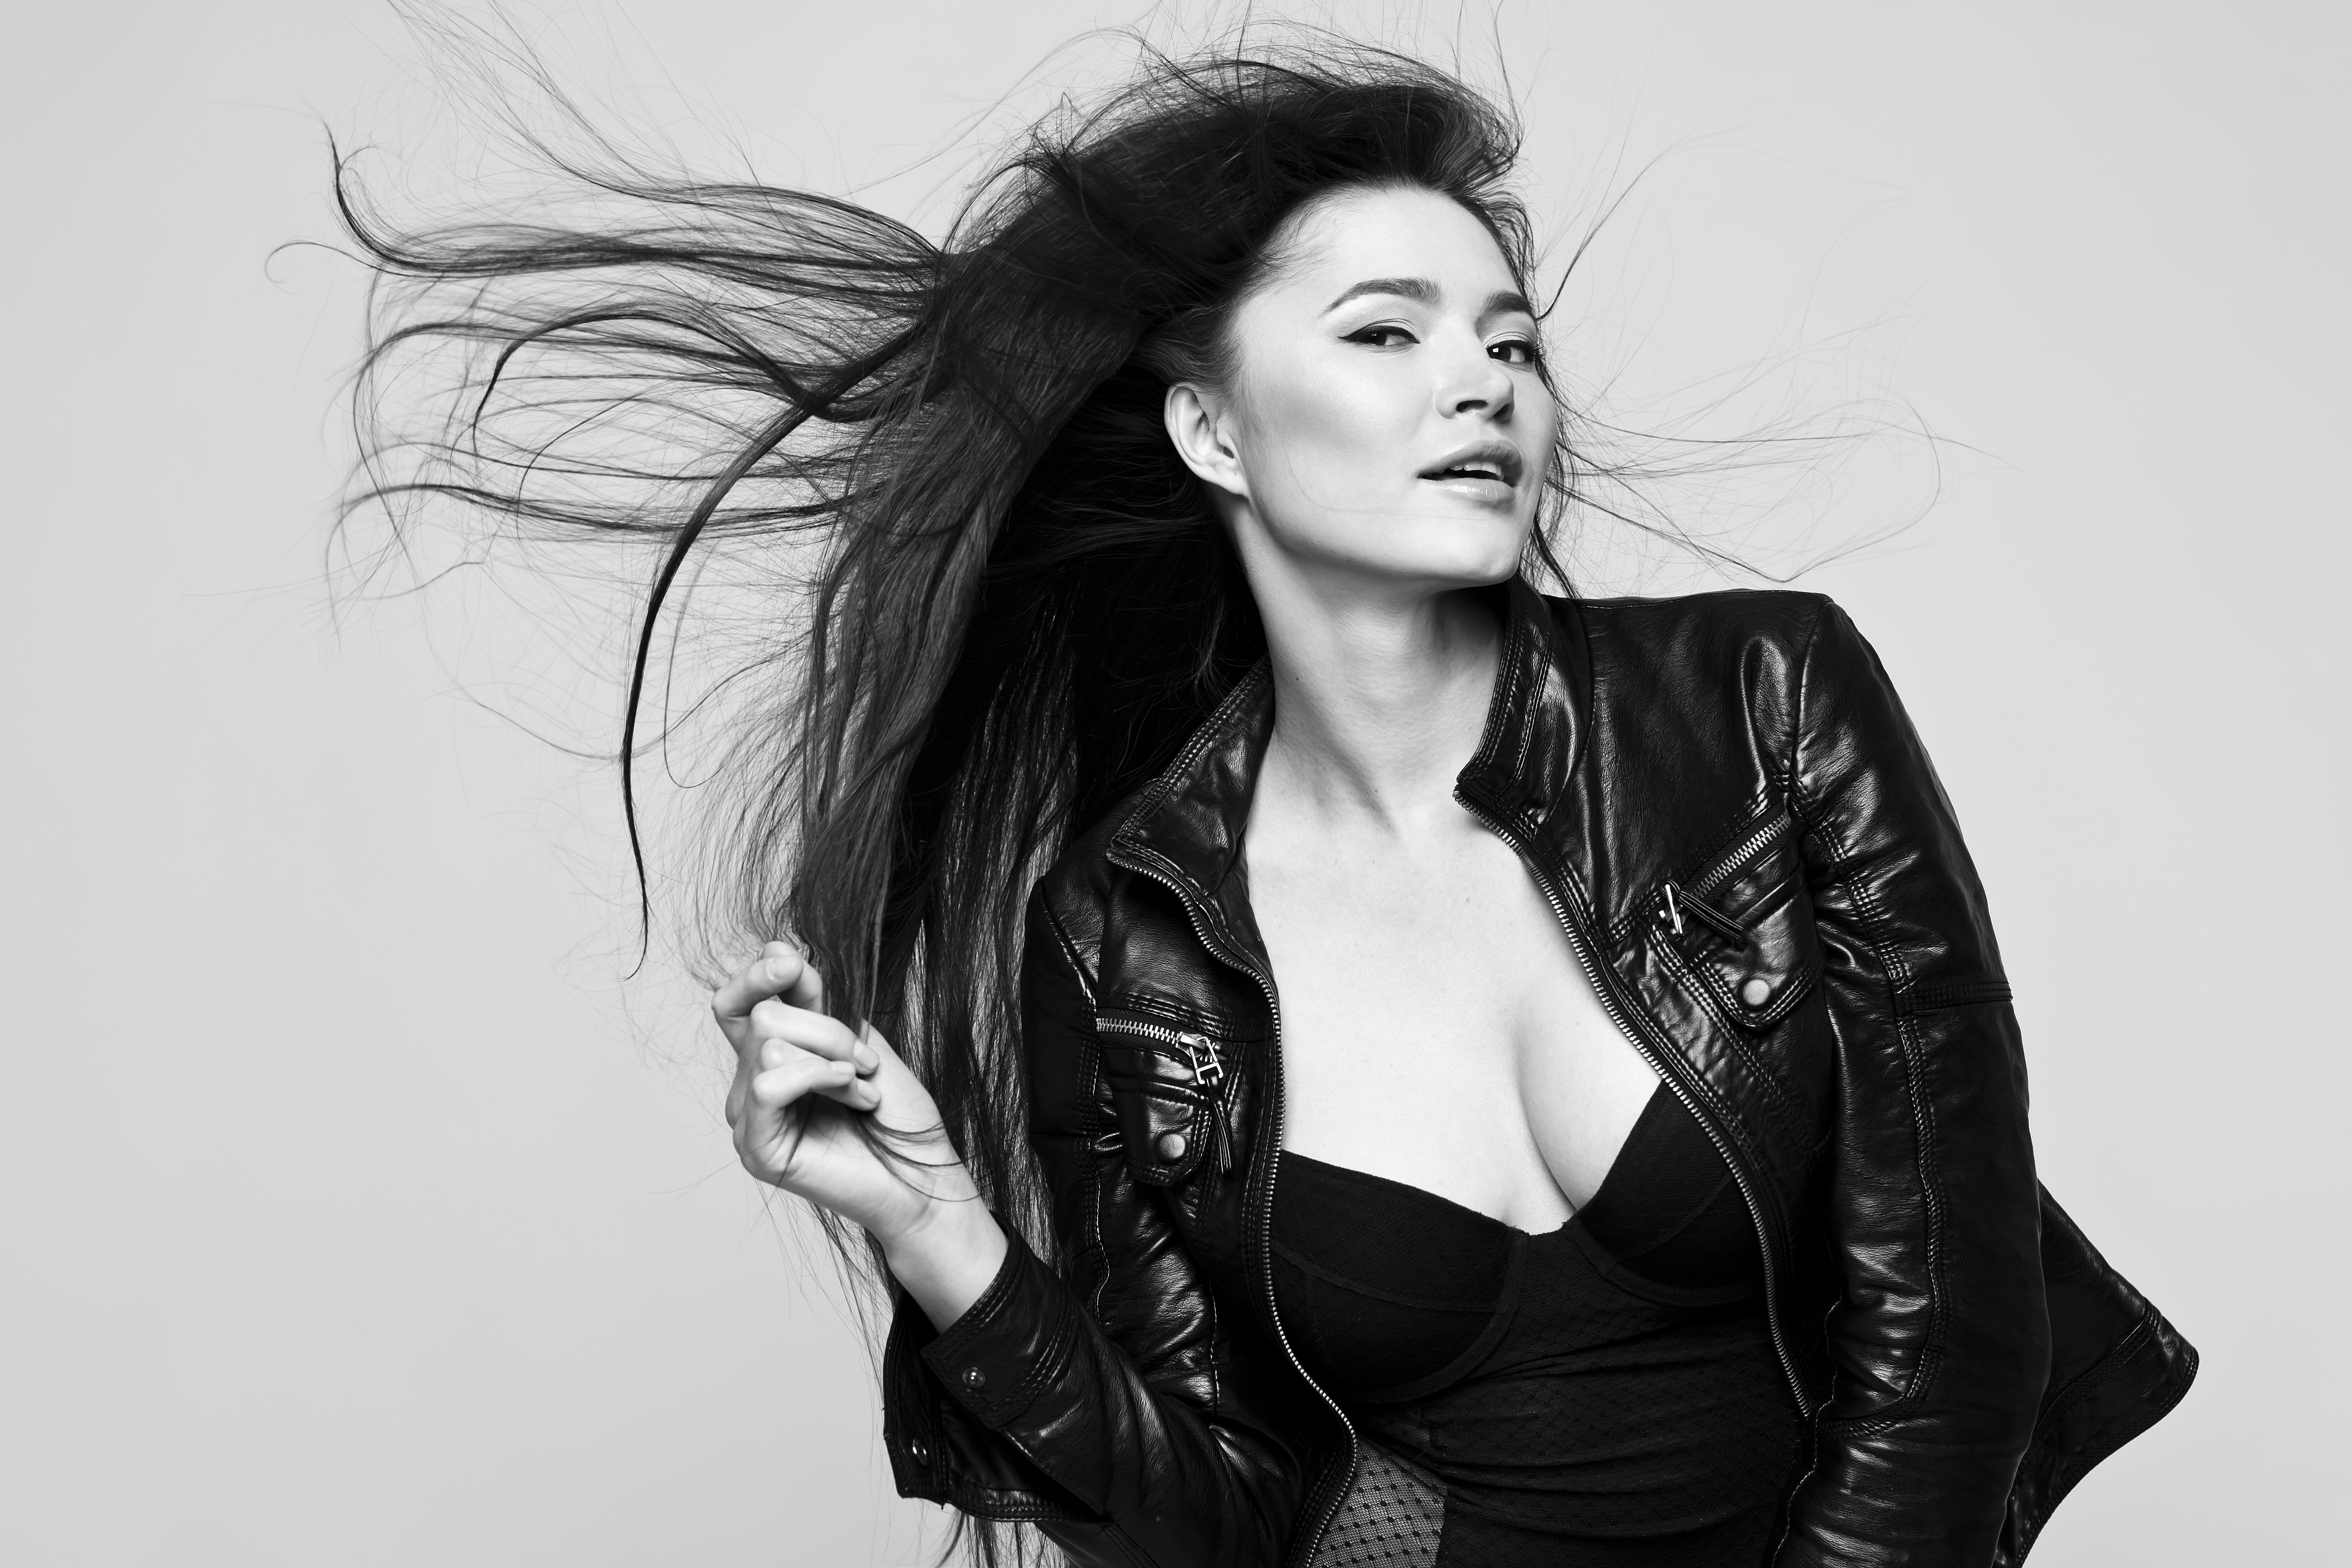
black and white, girl, hair, photography, wind, asian, brunette, portrait, model, fashion, black, monochrome, lady, hairstyle, makeup, long hair, black hair, beauty, tatar, photo shoot, brown hair, monochrome photography, portrait photography, art model, supermodel